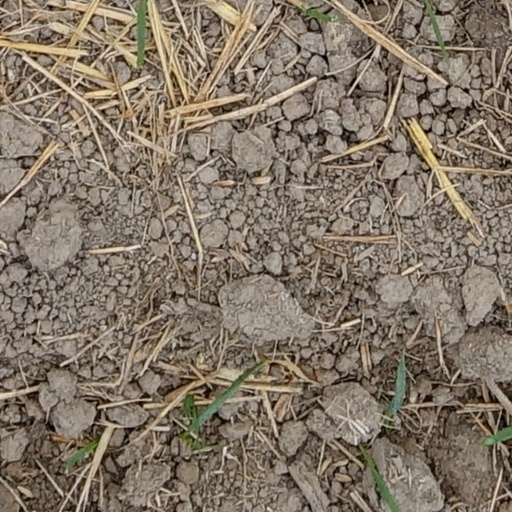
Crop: wheat